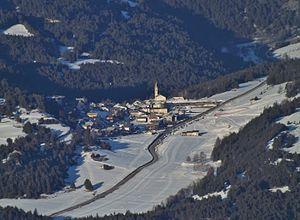
Vue panoramique, depuis les hauteurs de La Norma, du village de Sardières en Savoie.
Sollières-Sardières ou Val-Cenis Sollières-Sardières est une ancienne commune française située dans le département de la Savoie, en région Auvergne-Rhône-Alpes.